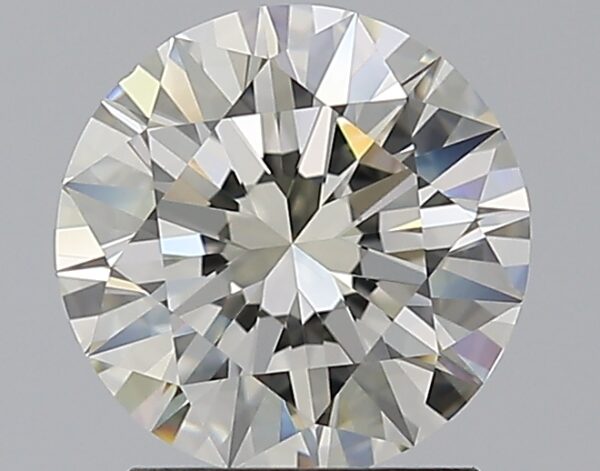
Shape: round
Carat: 1.9
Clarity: VS1
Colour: L
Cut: EX
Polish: EX
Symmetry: EX
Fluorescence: M
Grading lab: GIA
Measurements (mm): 7.96 x 8.02 x 4.88